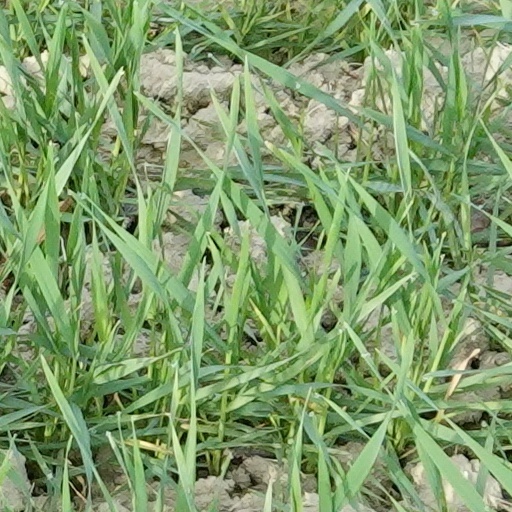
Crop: wheat